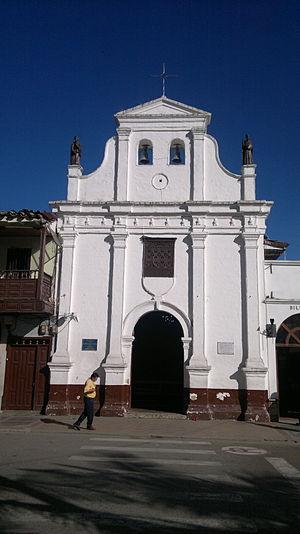
La chapelle Notre-Dame-de-Chiquinquirá est un édifice colombien de culte catholique, situé dans la municipalité de La Ceja. Elle est vouée à Notre Dame de Chiquinquirá.